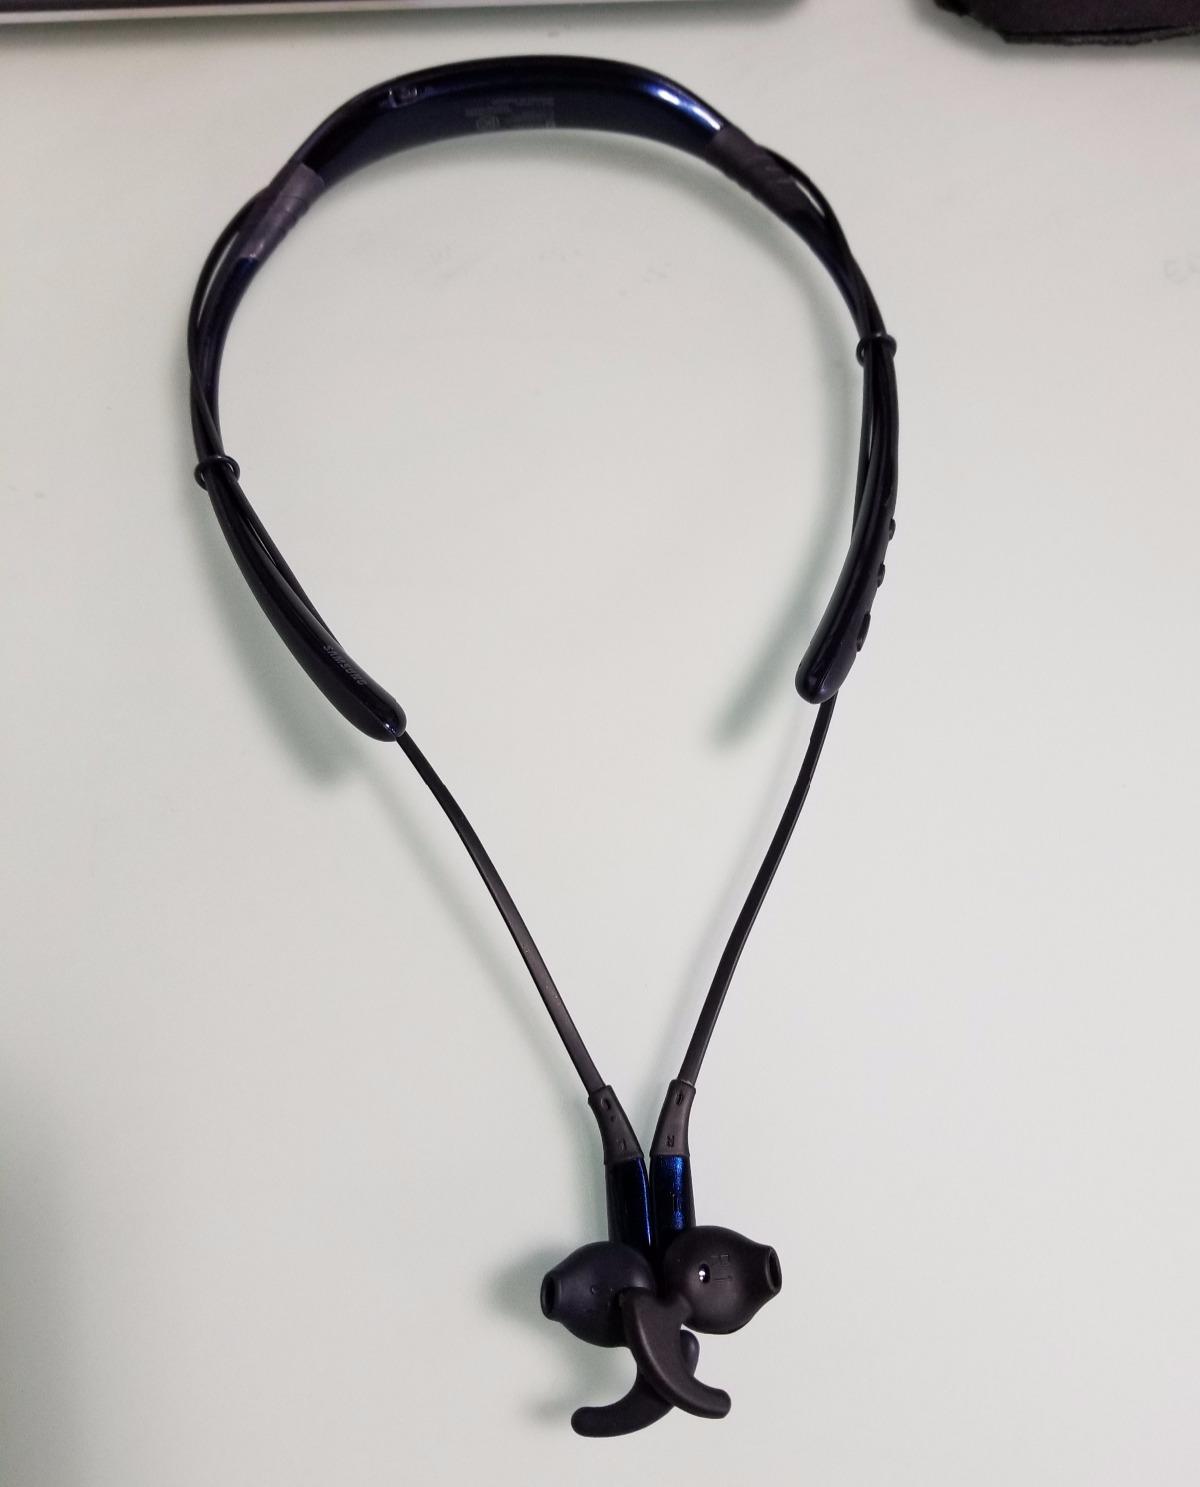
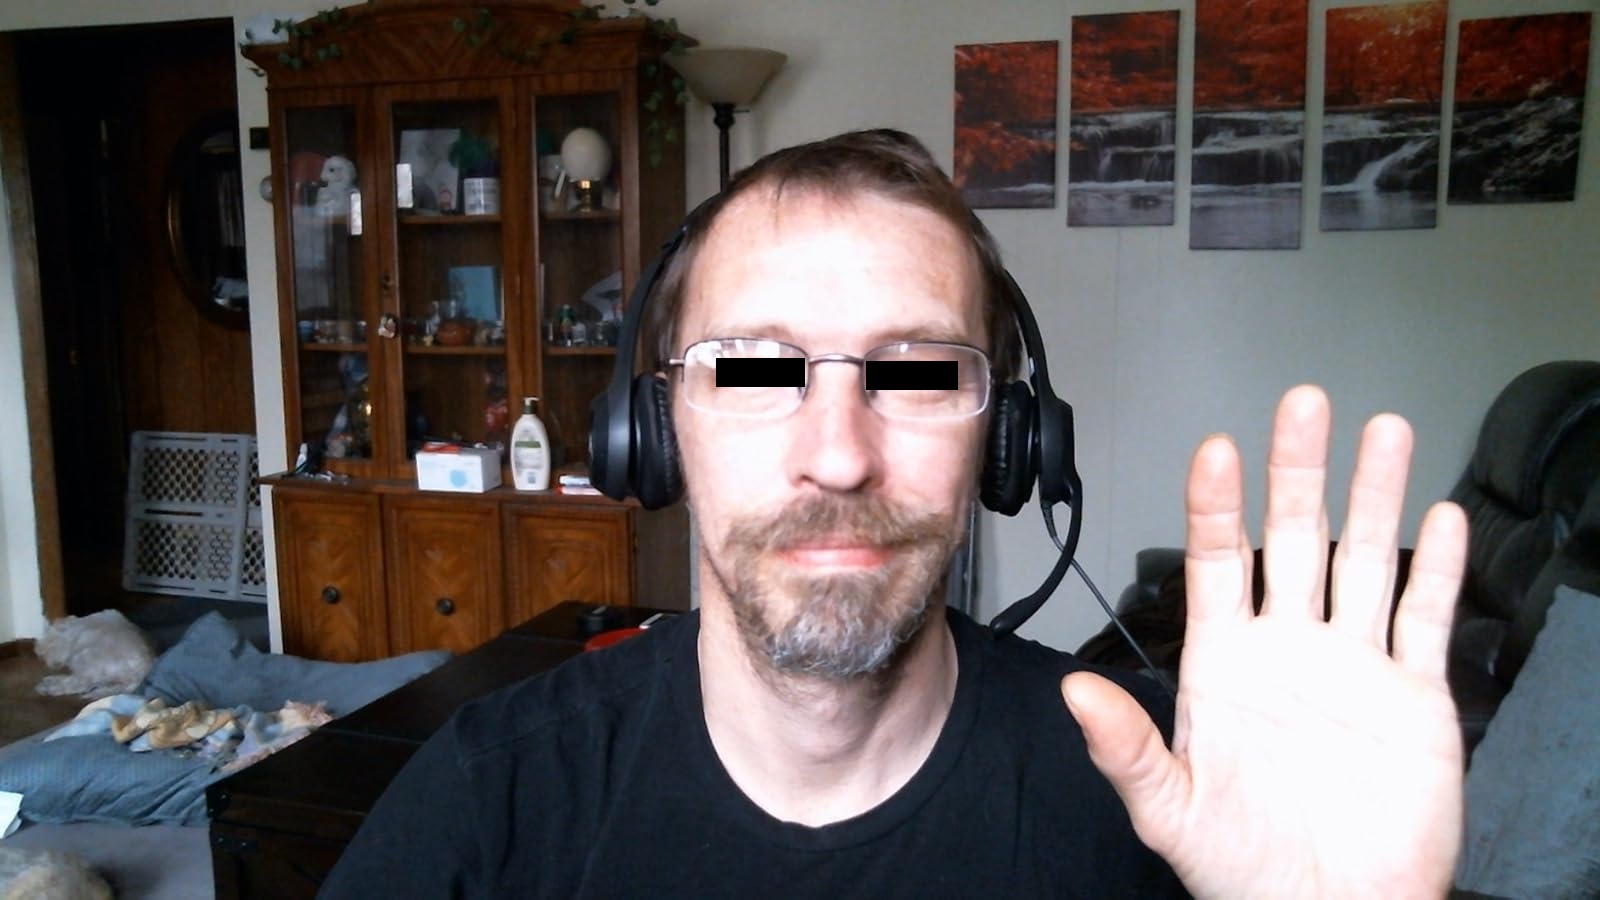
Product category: headphones
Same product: no